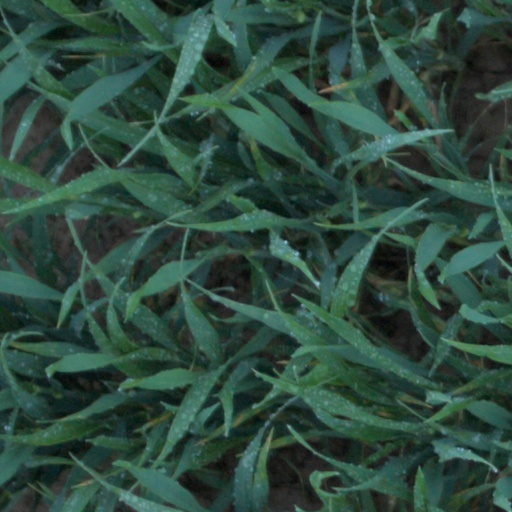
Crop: wheat